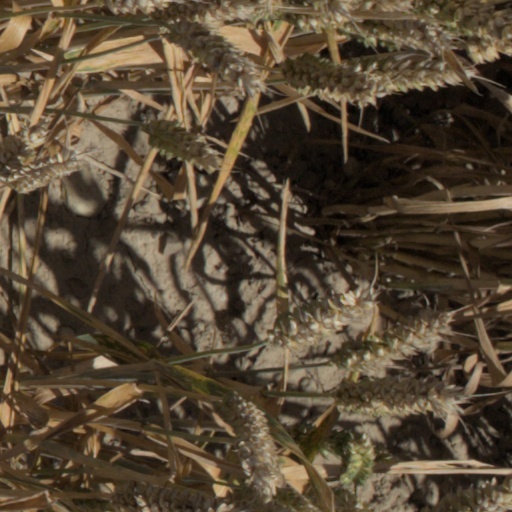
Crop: wheat